North Macedonian passport

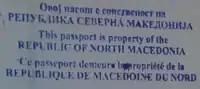
Stamp added to old-design passports since 2019, displaying the newly accepted country name in Macedonian, English, and French

From 1945 to 1991, when present-day North Macedonia was a constituent republic of Yugoslavia, citizens traveled with Yugoslav passports. Under the Yugoslav federal system, each republic had its own variety of passport; in particular, Yugoslav passports issued in SR Macedonia were printed in Macedonian and French, rather than in Serbo-Croatian.